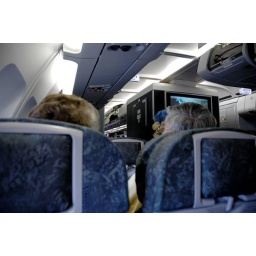
Wonderful view and old whining couple rocking their seat in our faces (and laptop screen)